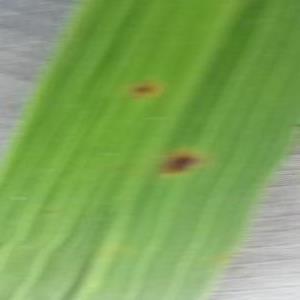
Disease: Brownspot